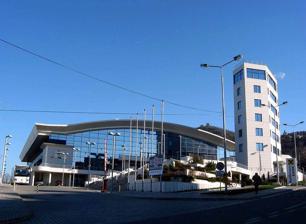
Building: Millennium Centar
Country: Republic of Serbia
Year built: 2001
Indoor arena in Vršac, Serbia For other uses, see Millennium Centre . Millennium Centar Location Vršac , Vojvodina , Serbia Coordinates 45°7′5.05″N 21°18′38.52″E / 45.1180694°N 21.3107000°E / 45.1180694; 21.3107000 Capacity 4,400 Construction Opened April 5, 2001 Architect Petar Arsić Tenants KK Vršac (2001–present) ŽKK Vršac (2001–present) Website http://www.millennium.rs/ The Millennium Centar ( Serbian : Центар Миленијум , Centar Milenijum ) is a multi-purpose indoor arena located in the city of Vršac . It is the home ground of basketball club KK Vršac and ŽKK Vršac and has a capacity of 4,400 seats. The arena is also used for concerts and other live entertainment. History The arena was officially opened on April 5, 2001. The arena hosted the Group A of the EuroBasket 2005 , the basketball competitions of the 2009 Summer Universiade and the Group D of the 2012 European Men's Handball Championship . Concerts & events Svetlana Ceca Ražnatović performed a concert as part of her Poziv Tour promoting her album Poziv on 5. April 2014. See also List of indoor arenas in Serbia References ^ a b "Millennium Vrsac" . www.millennium.rs . External links Official website